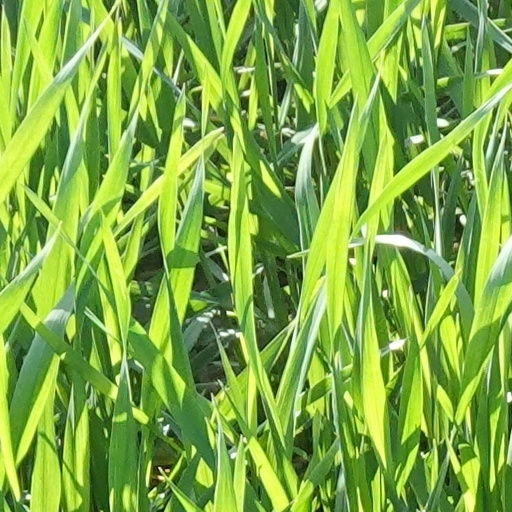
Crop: wheat